Government of Ontario

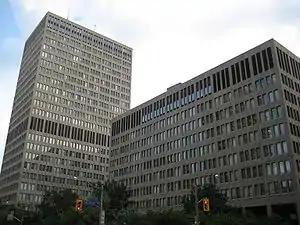
The Ontario Government Buildings in downtown Toronto contain the head offices of several provincial ministries.

The Government of Ontario employs 63,000+ public servants in its non-partisan workforce called the Ontario Public Service (OPS). The OPS helps the government design and deliver policies and programs. The head of the OPS is the Secretary of Cabinet and each ministry in the OPS has a Deputy Minister. The OPS public servants work in areas like administration, communications, data analytics, finance, information technology, law, policy, program development, service delivery, science and research.